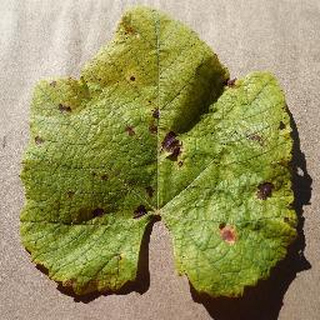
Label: grape_leaf_blight